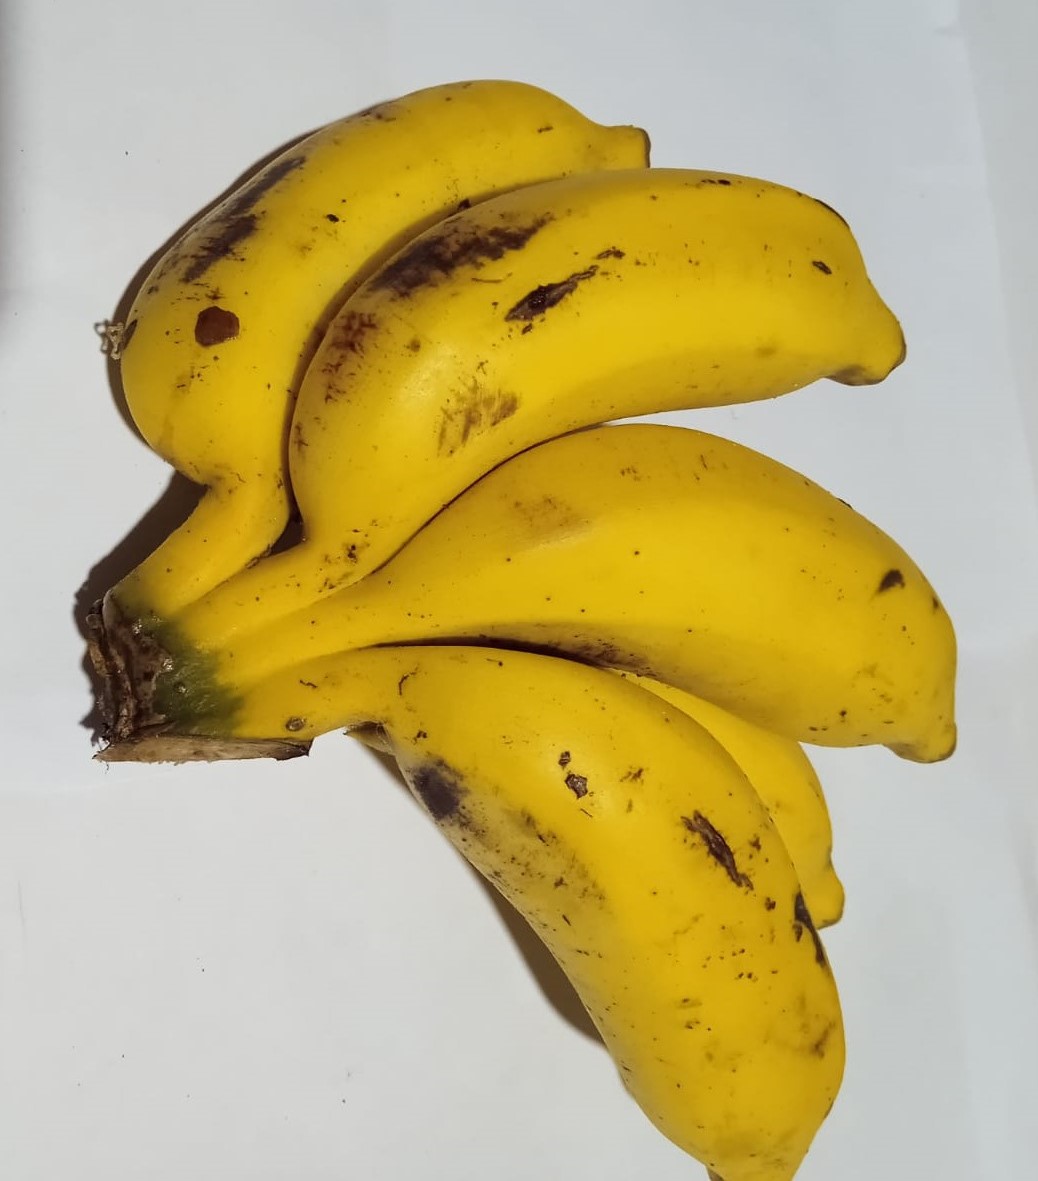
Fruit: banana
Condition: fresh